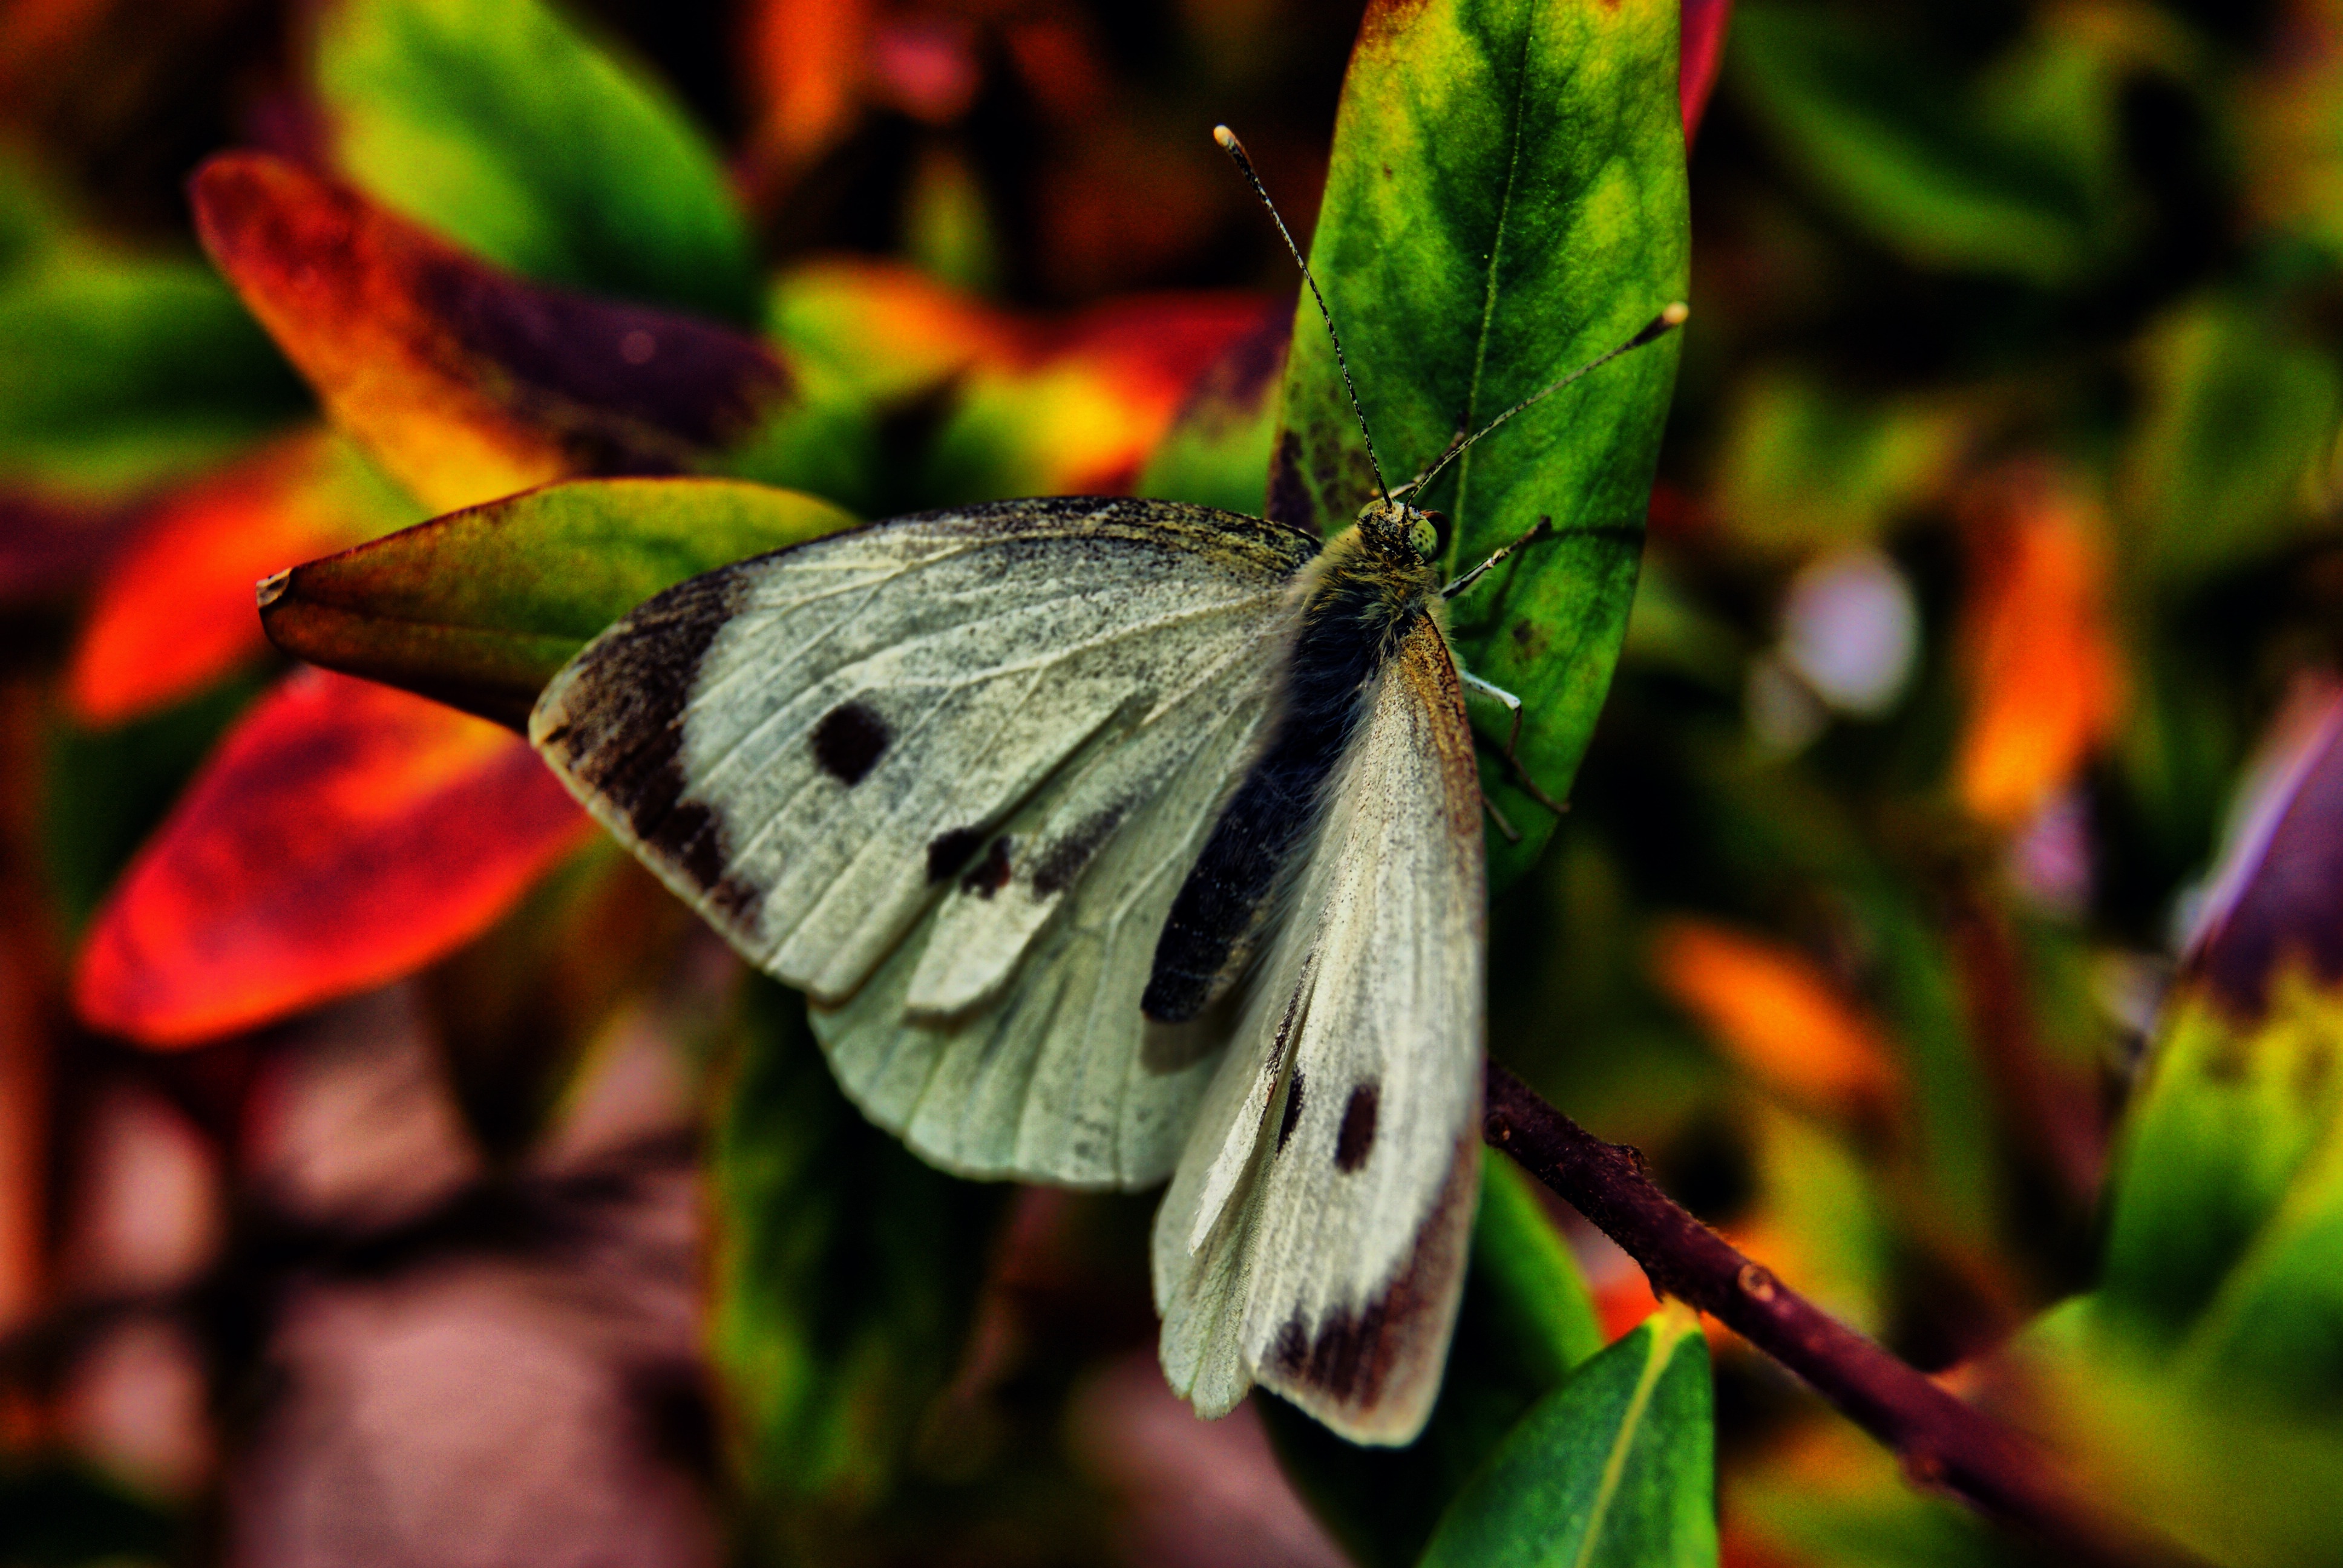
nature, wing, photography, leaf, flower, spring, green, insect, macro, botany, moth, butterfly, garden, flora, fauna, invertebrate, flowers, close up, insects, beauty, nectar, macro photography, arthropod, pollinator, moths and butterflies, lycaenid